Matthew McKeon

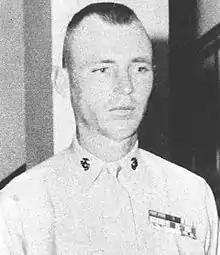

Matthew McKeon (October 26, 1924November 11, 2003) was a U.S. Marine. As a staff sergeant, he gained notoriety when the Ribbon Creek incident on April 8, 1956, led to the drowning of six recruits. McKeon was found guilty of negligent homicide and drinking on duty. He finished his career as a corporal.